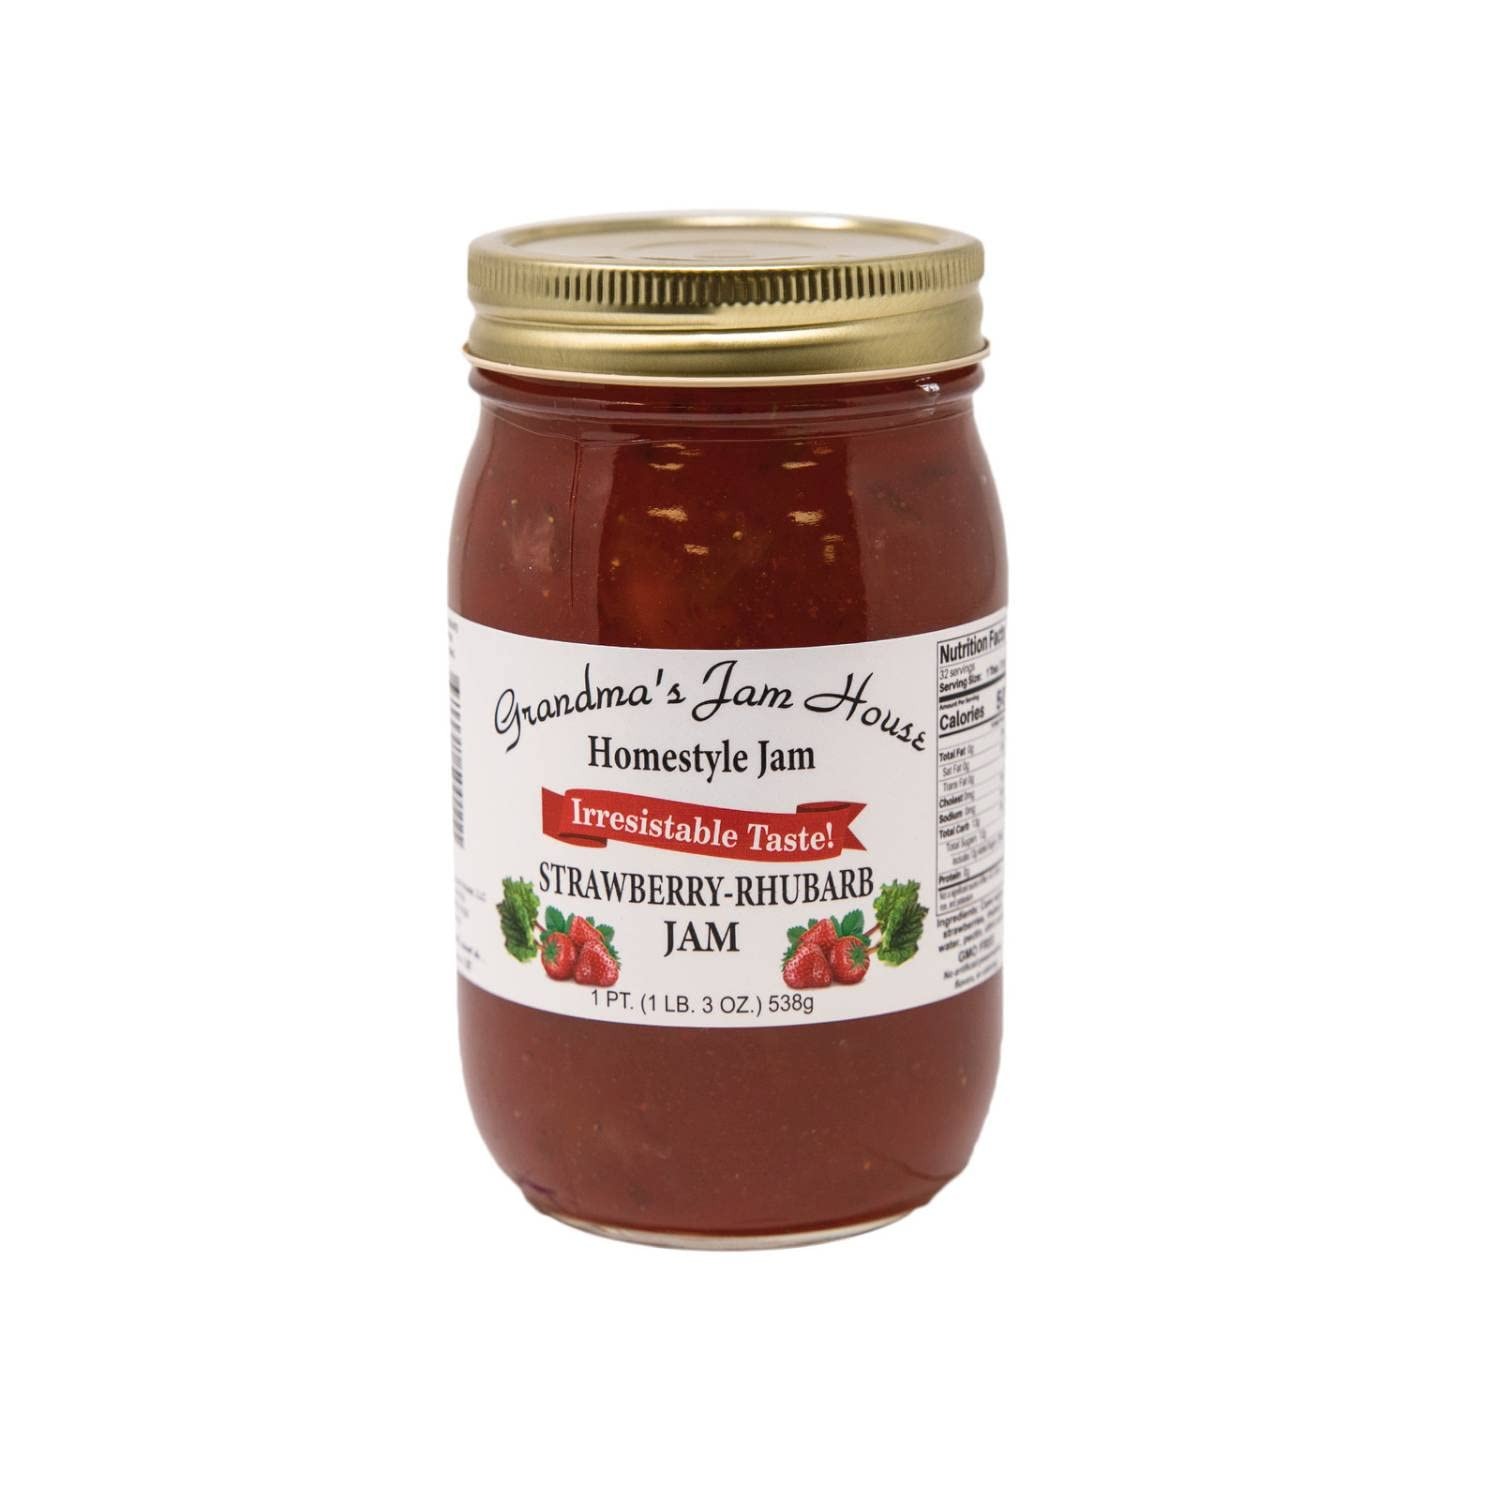
Item Name: Homestyle Strawberry Rhubarb Jam - One Pint - Grandma's Jam House
Bullet Point 1: Simple ingredients make for a simple and delicious taste
Bullet Point 2: Just fruit, sugar, water, pectin and citric acid in every jar
Bullet Point 3: Glass pint jar with sealed, screw-top lid
Bullet Point 4: 19 oz
Bullet Point 5: USA made Note:All of these jams and jellies have a shelf life of 3-5 yrs if unopened.
Product Description: MORE ABOUT GRANDMA'S JAMS AND JELLIES Taste for yourself what Lehman's staff members have been raving about ever since tasting these delicious jams and jellies. Simple ingredients make for a simple and delicious taste. Just fruit, sugar, water, pectin and citric acid in every jar . Glass pint jar with sealed, screw-top lid. 19 oz. USA made . Note:All of these jams and jellies have a shelf life of 3-5 yrs if unopened.
Value: 16.0
Unit: Ounce

Price: 17.98